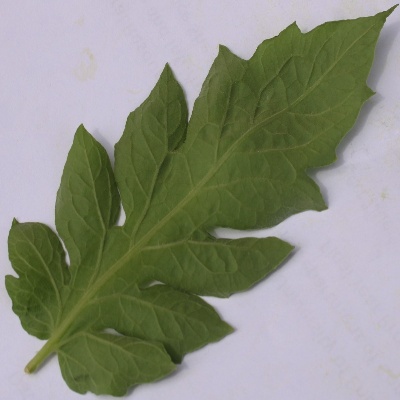
Crop: Tomato
Condition: healthy